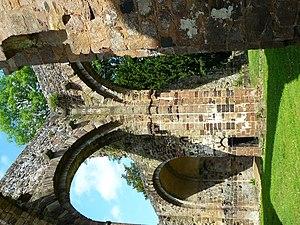
chœur et (en arrière-plan) croisillon nord et absidiole nord de l'abbatiale xiie siècle de l'abbaye double Notre-Dame du Nid-au-Merle (ou abbaye Saint-Sulpice de la Forêt), à Saint-Sulpice-la-Forêt, à 15 km au nord de Rennes (Bretagne).
Cet article recense les bâtiments protégés au titre des monuments historiques d’Ille-et-Vilaine, en France.
L'abbaye Notre-Dame-du-Nid-au-Merle ou abbaye de Saint-Sulpice des Bois est située sur le territoire de la commune française de Saint-Sulpice-la-Forêt, dans l’ancienne forêt du Nid-au-Merle, aujourd’hui forêt de Rennes.
La liste des édifices romans en Bretagne recense les édifices romans civils et religieux en Région Bretagne, subsistant totalement ou partiellement. Seuls les édifices présentant encore des parties de l'époque romane visibles et clairement identifiées sont pris en compte.